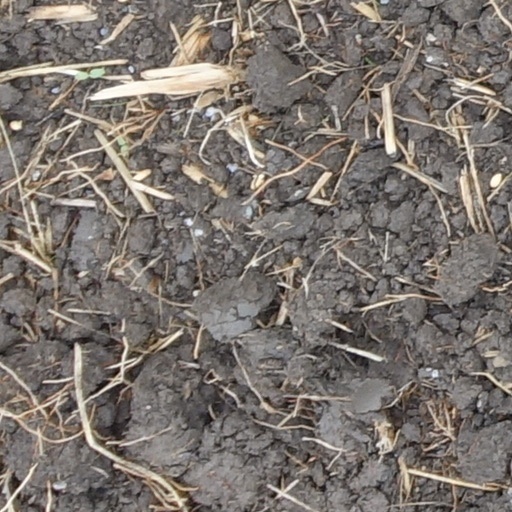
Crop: wheat